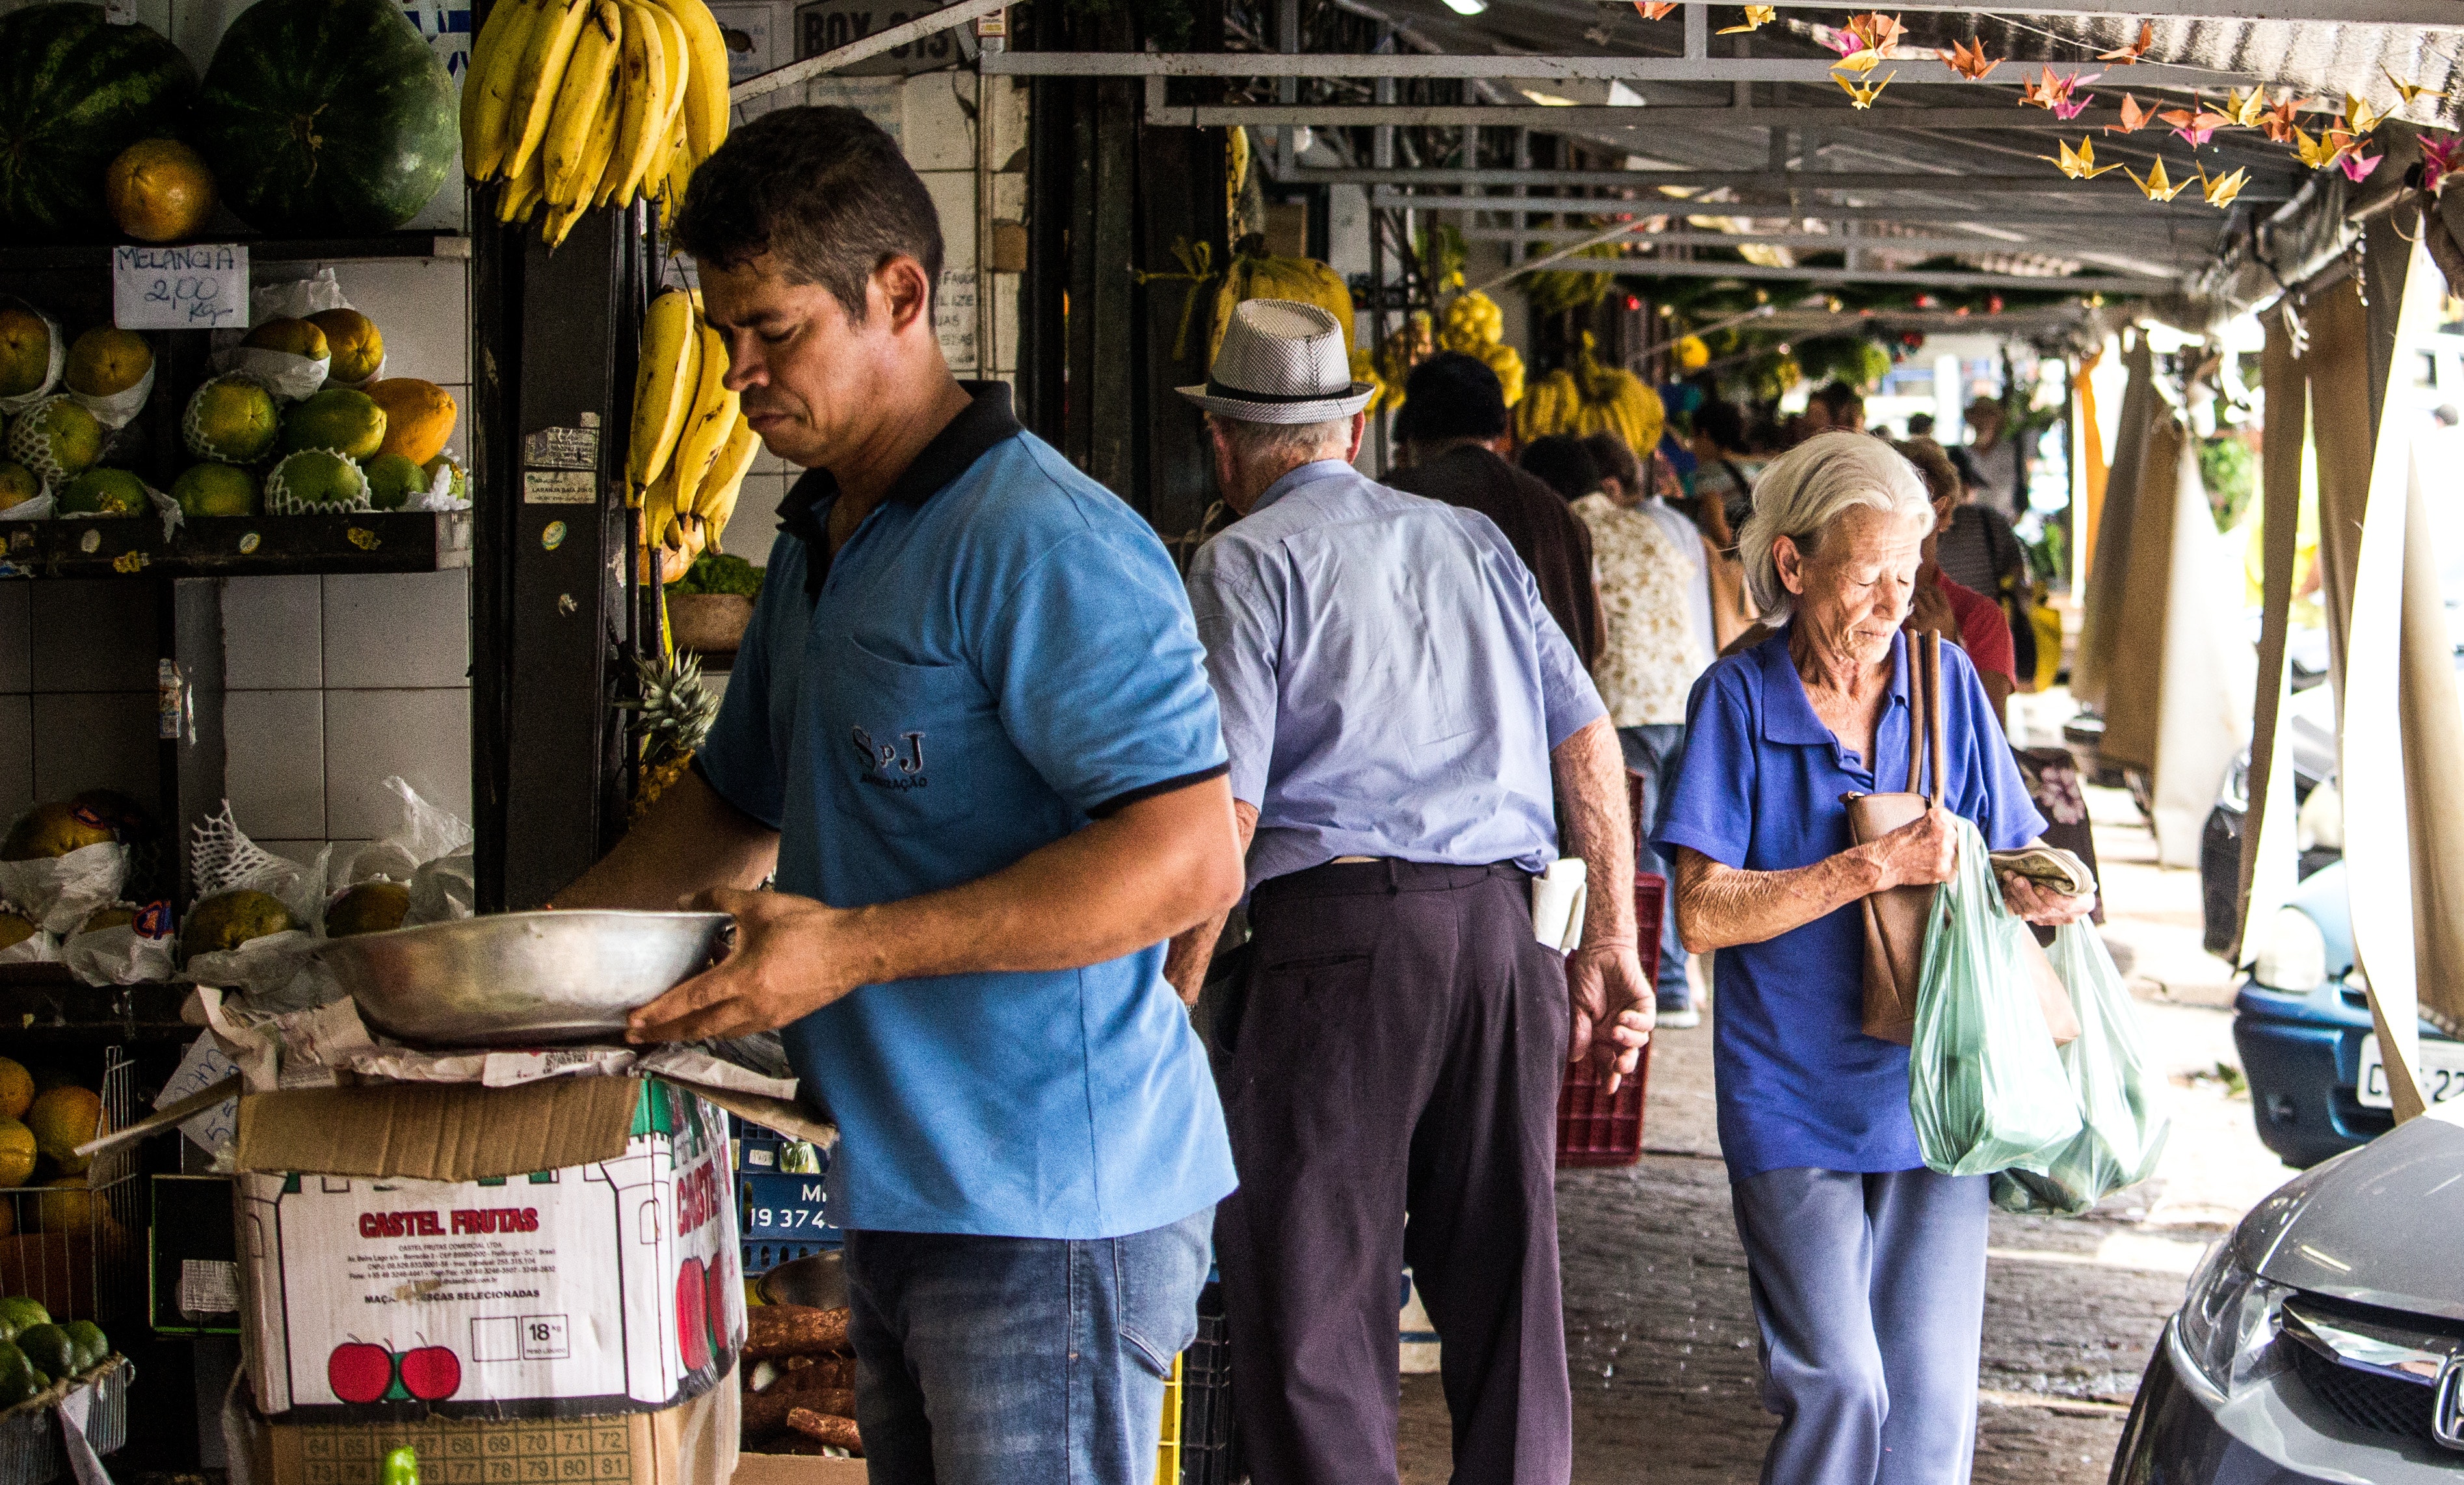
selling, public space, market, marketplace, bazaar, shopkeeper, local food, street food, city, hawker, street, trade